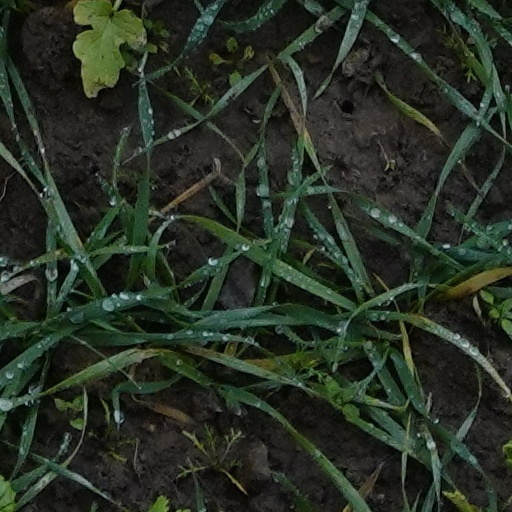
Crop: wheat